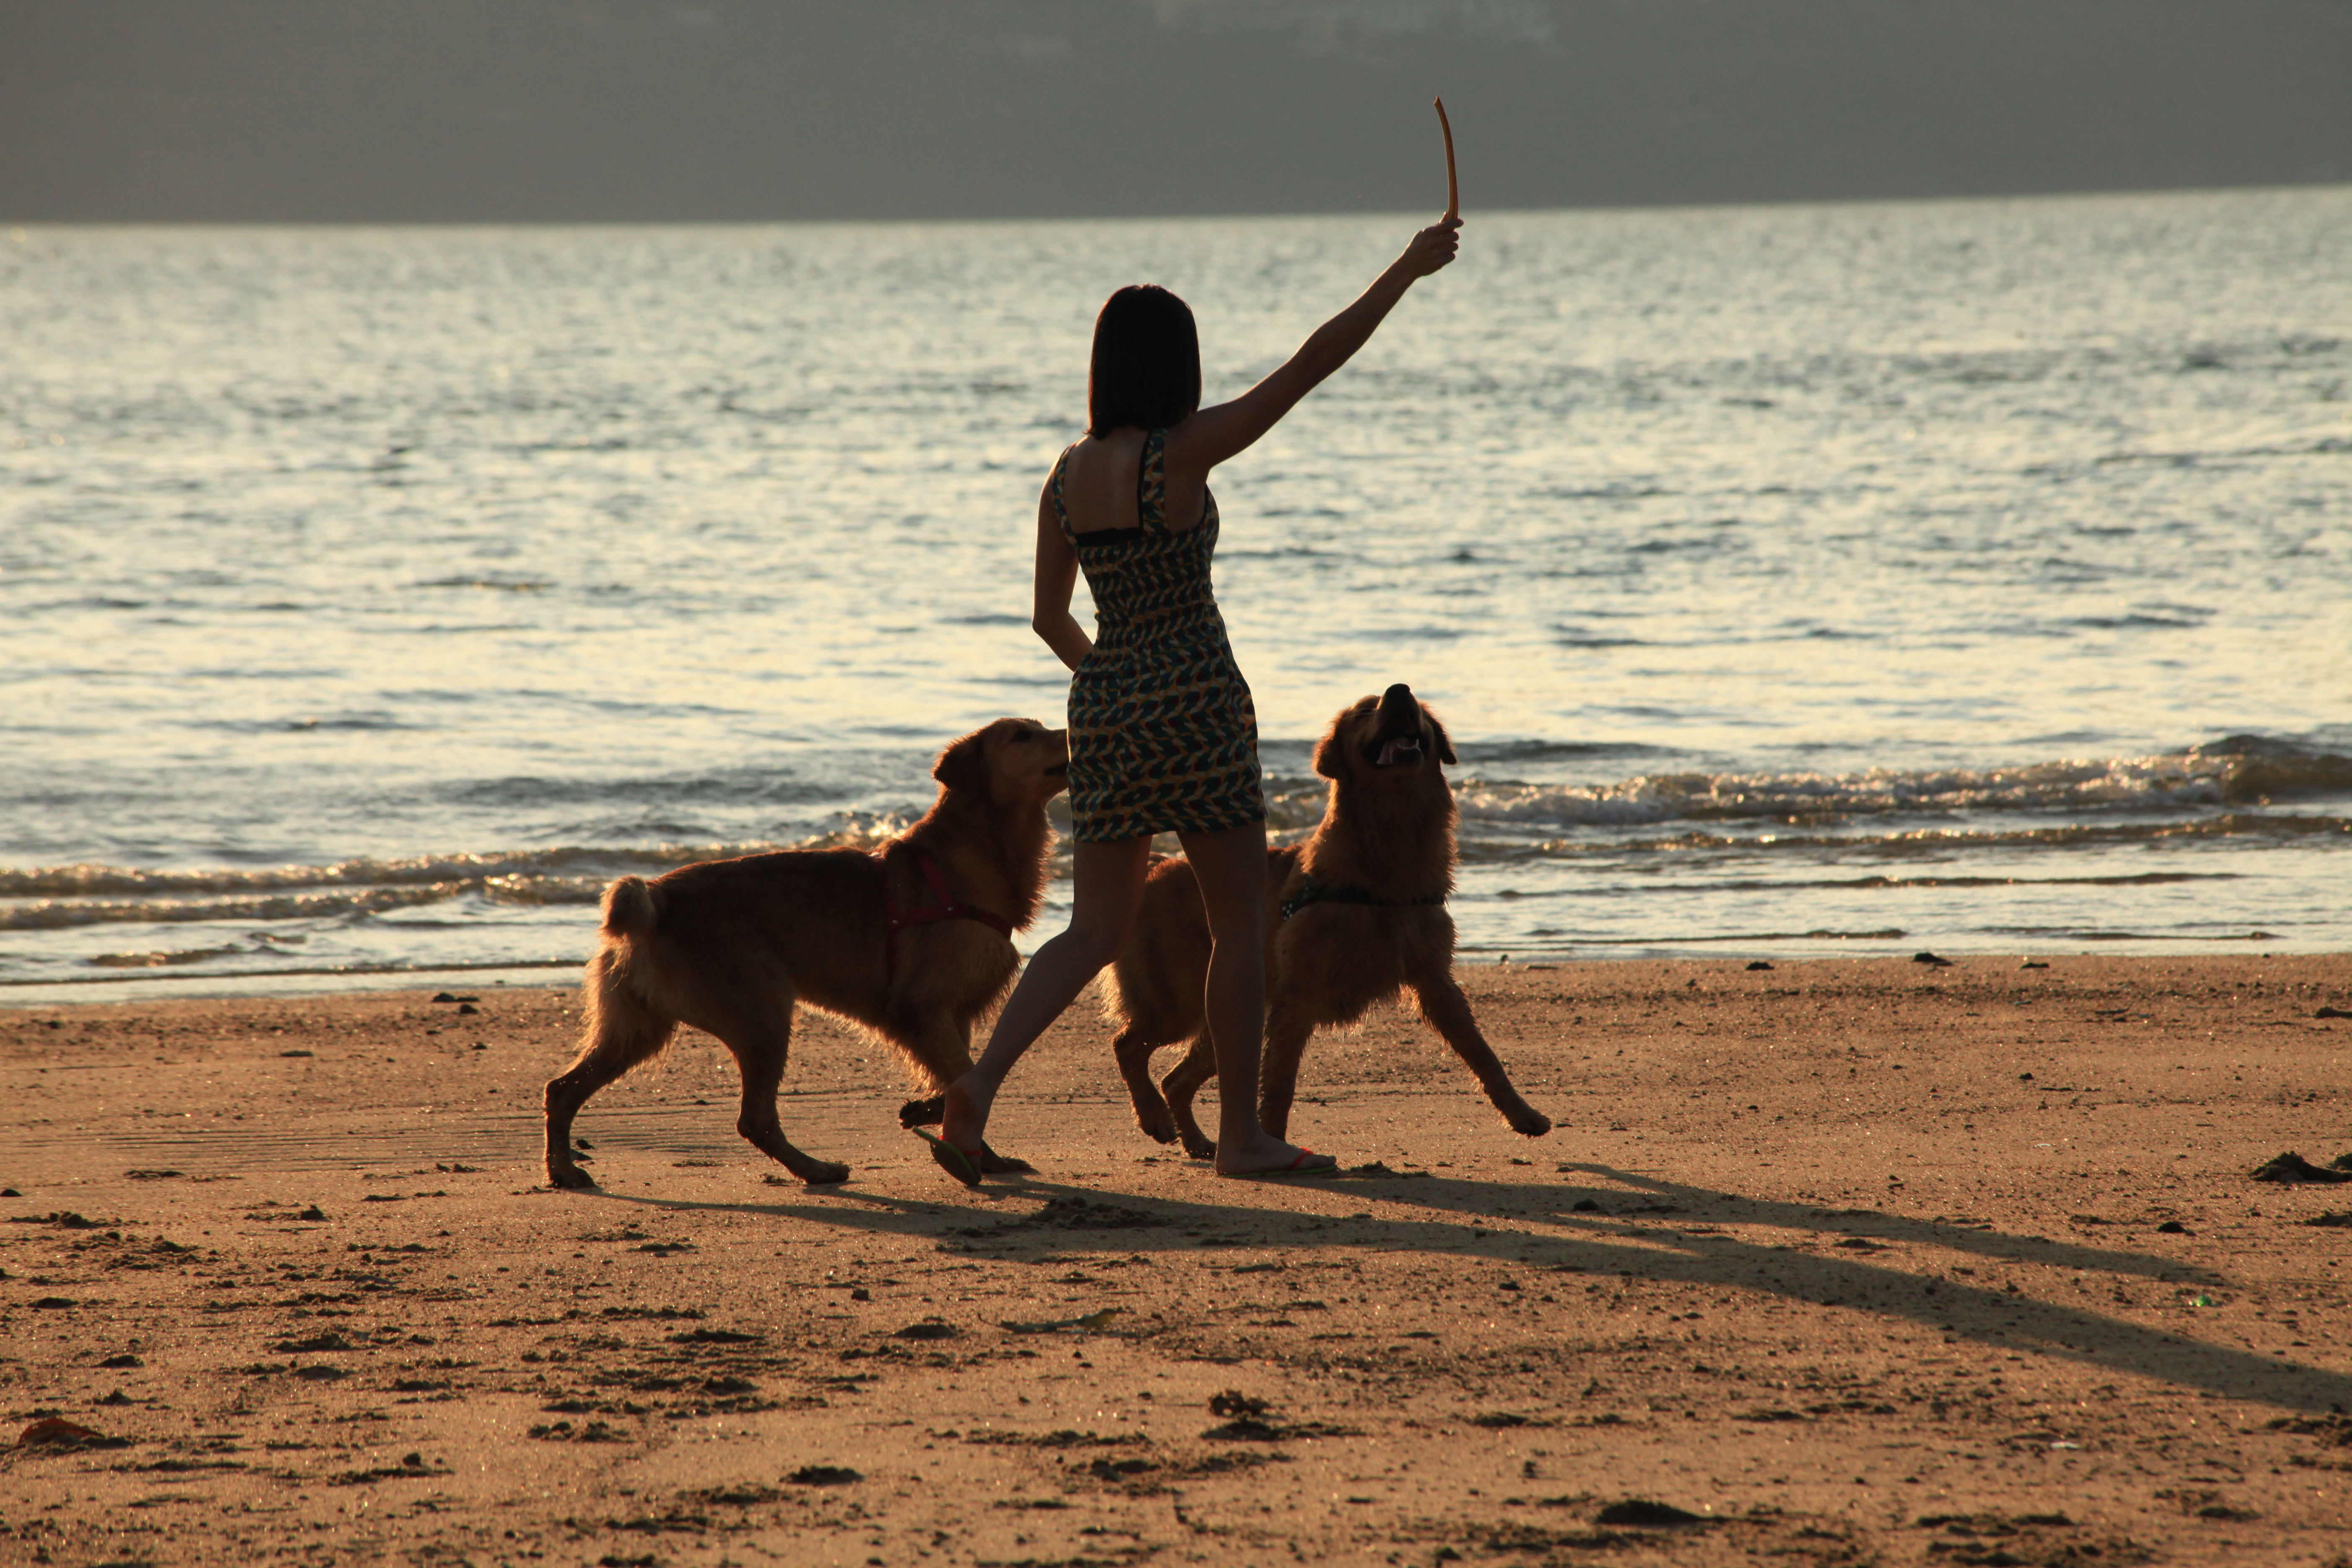
dogs, golden, river, water, playing, beach, sunset, sea, dry, girl, fur, stick, dog, People on beach, People in nature, carnivore, happy, coastal and oceanic landforms, working animal, fawn, lake, dog breed, leisure, fun, landscape, horizon, wind wave, sand, recreation, dusk, event, sporting group, wave, sunrise, canidae, evening, animal sports, soil, shadow, ocean, dog walking, running, coast, sports, vacation, walking, guard dog, sitting, tourism, working dog, play, leash, hunting dog